AIK Atlas

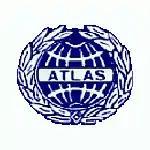

AIK Atlas is a Swedish football club located in Sturkö.